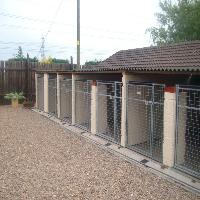
Weather: cloudy or overcast